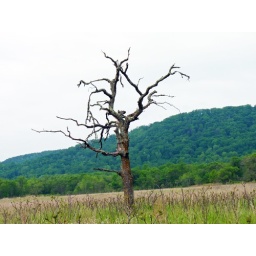
I was hoping a bird would land in this tree